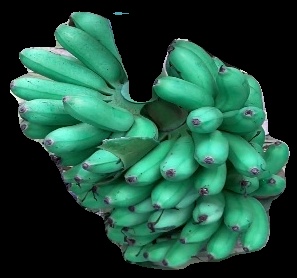
Variety: rasbale
Grade: grade1